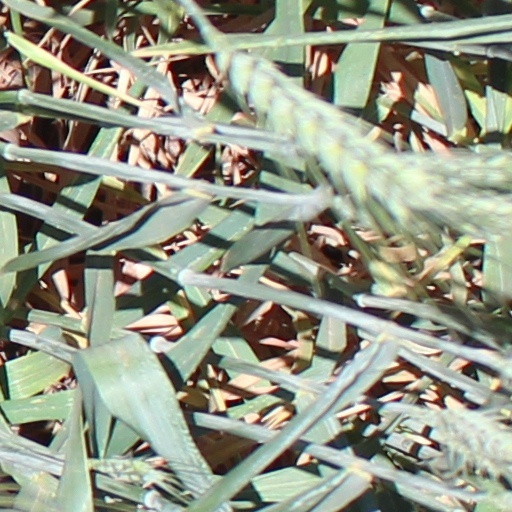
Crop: wheat